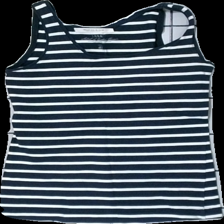
View: front
Type: Tank top
Category: Ladies
Brand: Logg (H&M)
Colors: Blue, White
Material: 100% cotton
Pattern: Striped
Cut: Regular
Size: M
Season: Summer
Damage location: bottom right
Damage 2 location: bottom left
Price range: <50
Recommended usage: Export
Description: randigt linne, urtvättat
Comment: urtvättad